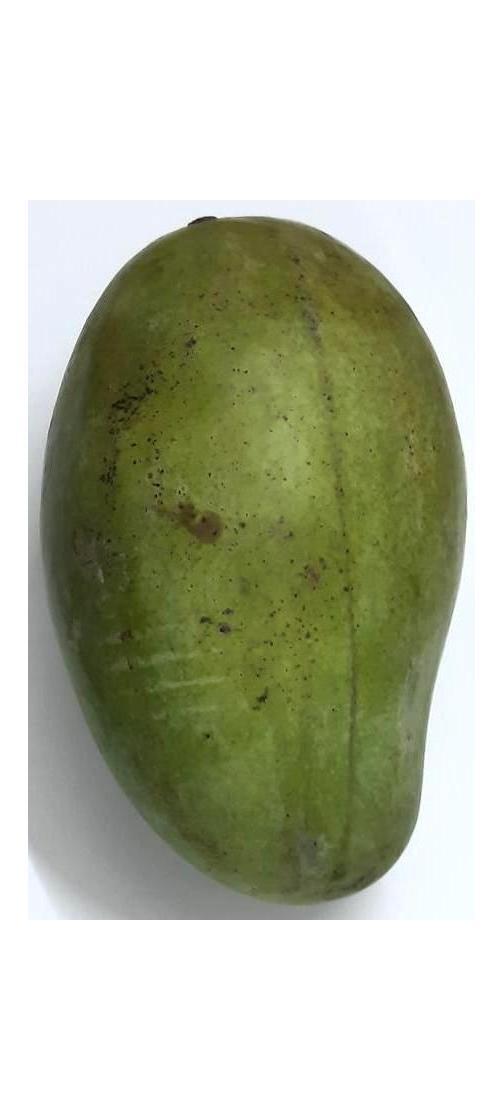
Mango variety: Amrapali